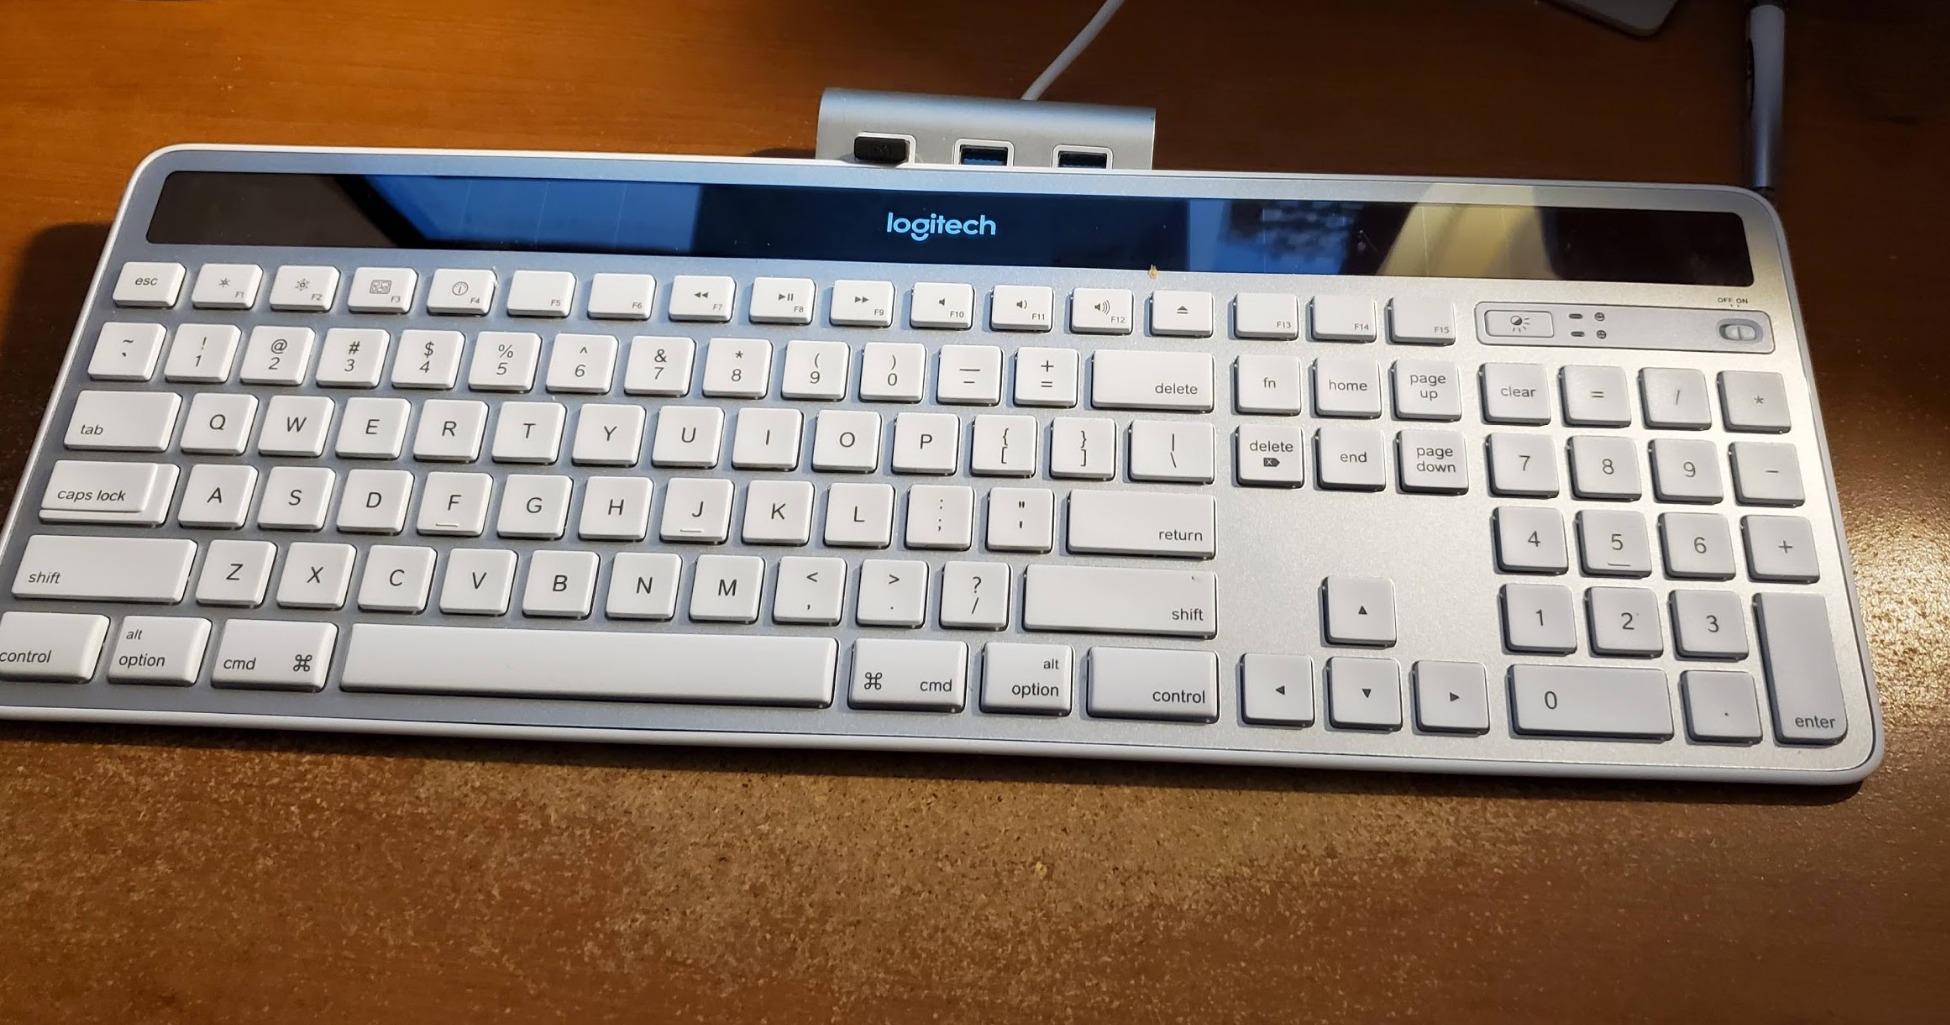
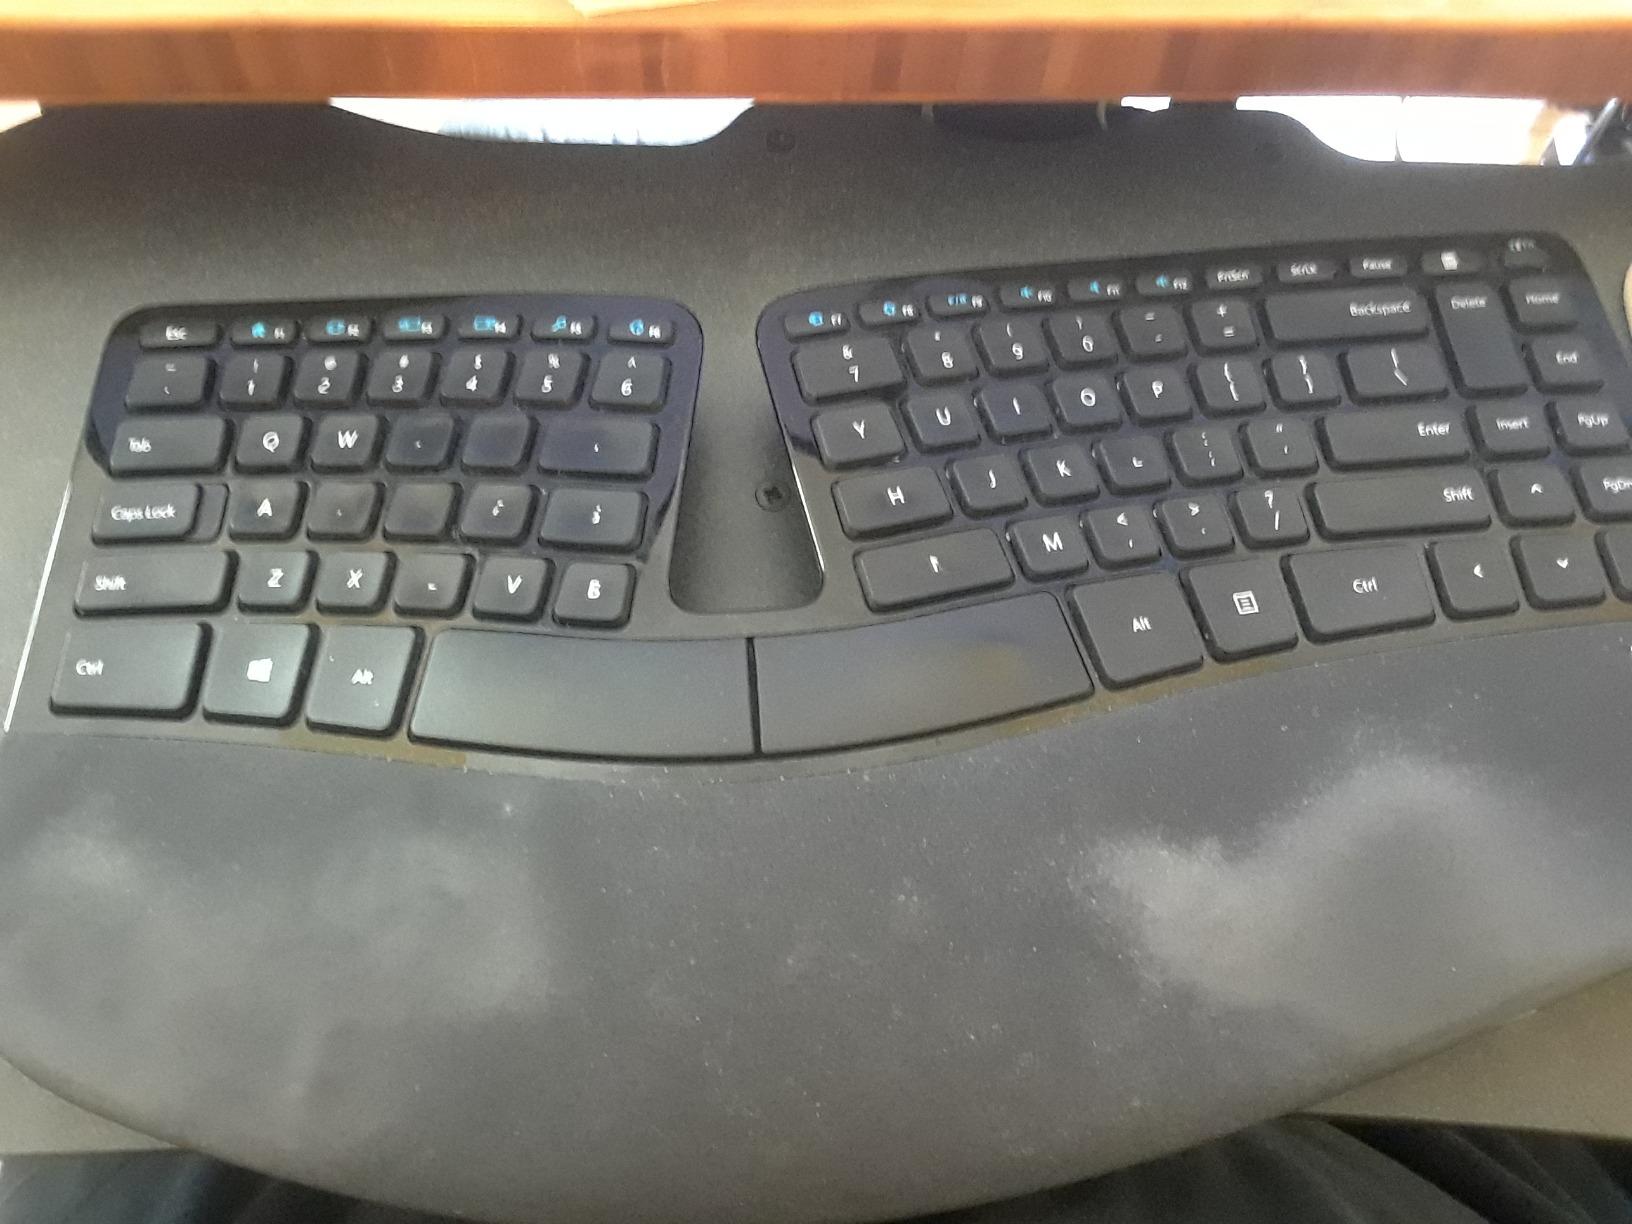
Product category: keyboard
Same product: no